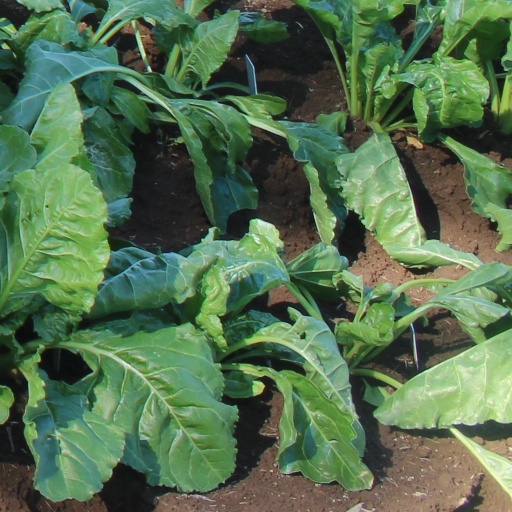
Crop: sugar beet